Musket Villa

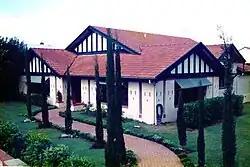
The house is only partially visible from the street.

Musket Villa is a heritage-listed detached house at 251 Lancaster Road, Ascot, Queensland, Australia. It was designed by architectural firm Hall and Prentice and was built in 1923. It is also known as Lancaster Gables. It was added to the Queensland Heritage Register on 28 July 2000.